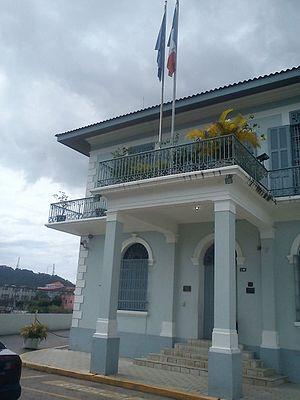
L'ambassade de France au Panama est la représentation diplomatique de la République française auprès de la République de Panama. Elle est située à Panama, la capitale du pays, et son ambassadeur est, depuis 2014, Brice Roquefeuil. L'ambassade est aussi compétente pour le Commonwealth des Bahamas.